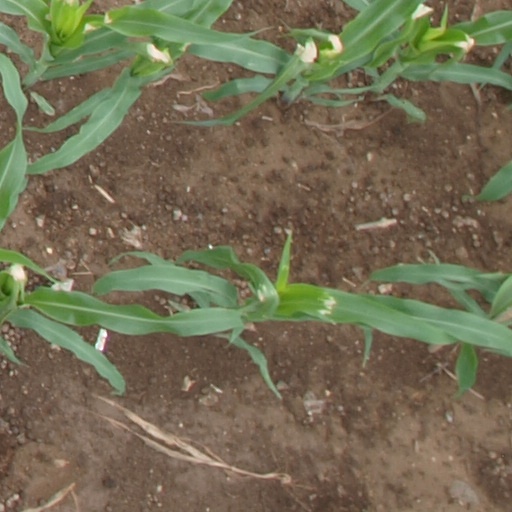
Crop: maize; corn